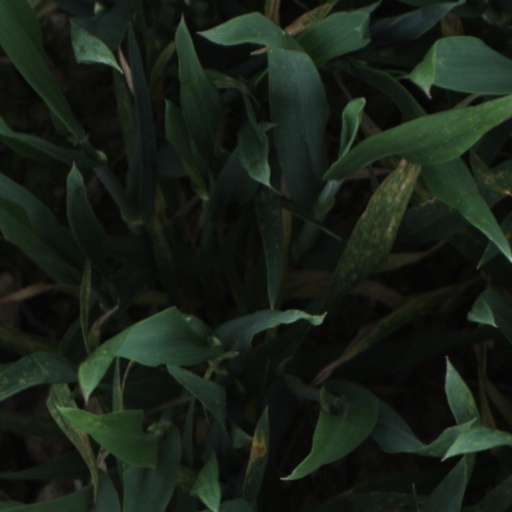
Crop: wheat